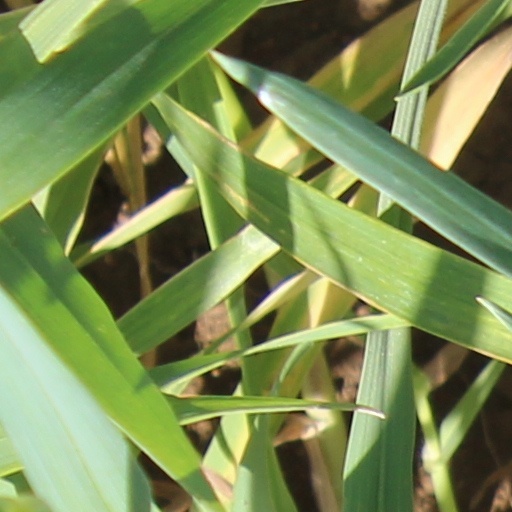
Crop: wheat